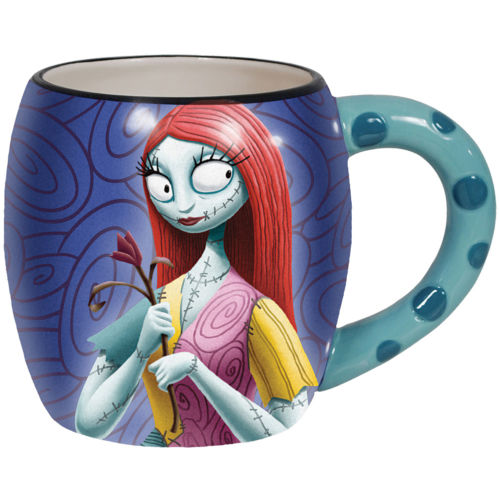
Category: mug